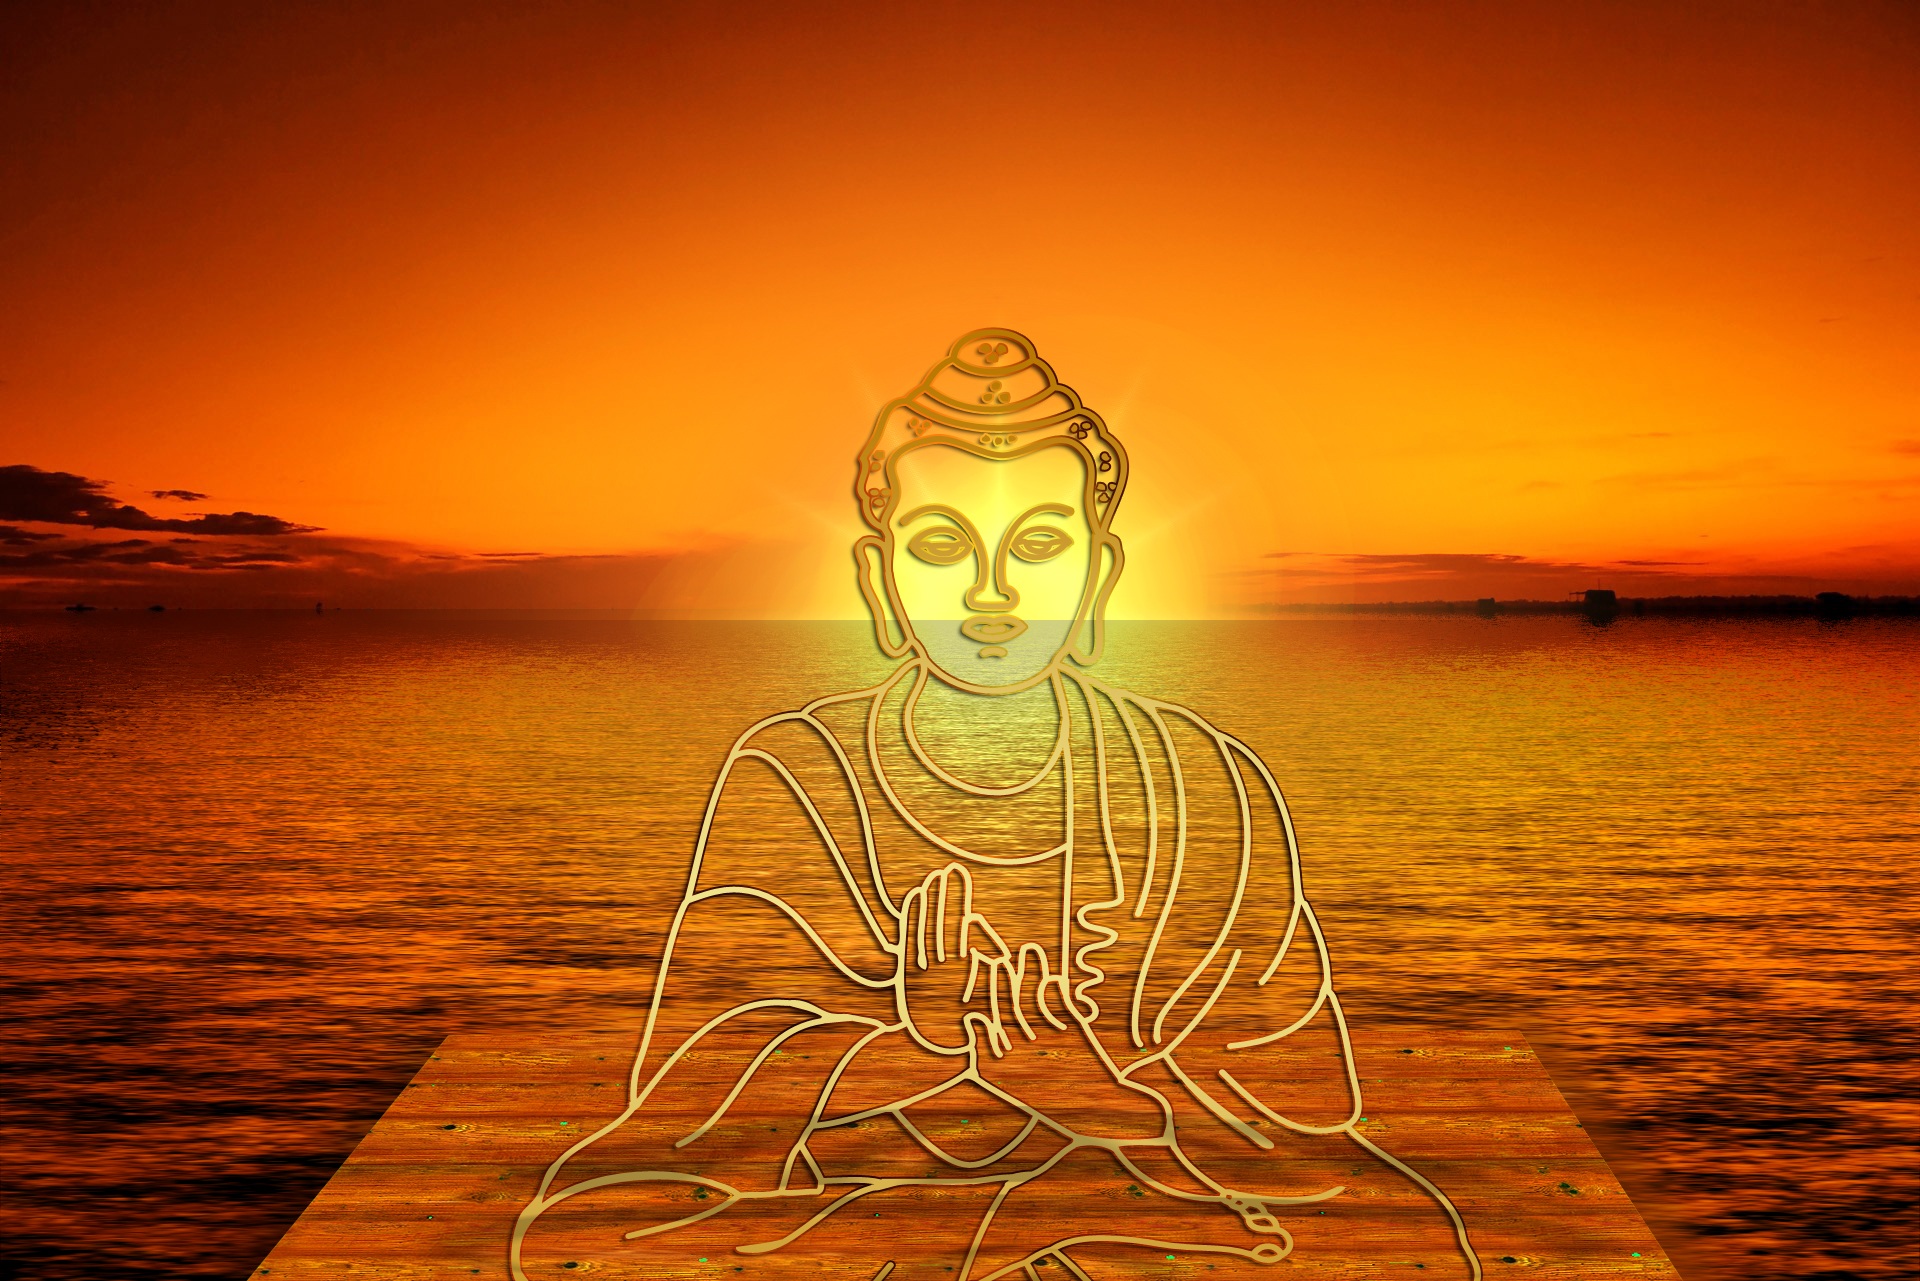
sea, water, structure, sunrise, sunset, morning, wave, evening, reflection, relaxation, meditation, temple, yoga, buddha, deity, center, vibrations, awareness, attention, emotion, perception, impression, wellness, personality, subconscious mind, shiva, wave motion, gautama buddha, unconscious